Eugene Klein (philatelist)

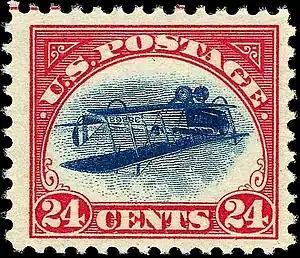
"Inverted Jenny," a 24-cent, U.S. Airmail stamp error in 1918

Eugene Klein was inducted into the American Philatelic Society Hall of Fame in 1944.